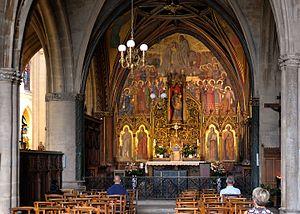
Église Saint-Germain-l'Auxerrois (chapelle de la Vierge) - Paris Ier
L'église Saint-Germain-l'Auxerrois est une église située dans l'actuel Iᵉʳ arrondissement de Paris. Elle fut également appelée église Saint-Germain-le-Rond. Depuis l'Ancien Régime, elle est connue comme la « paroisse des artistes ».